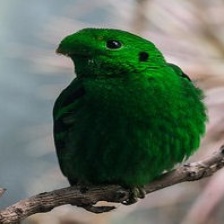
Species: GREEN BROADBILL
Scientific name: CALYPTOMENA VIRIDIS